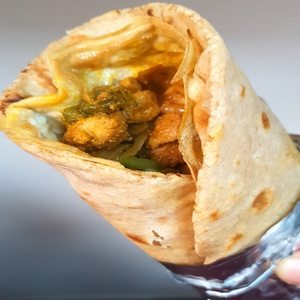
Dish: kathiroll